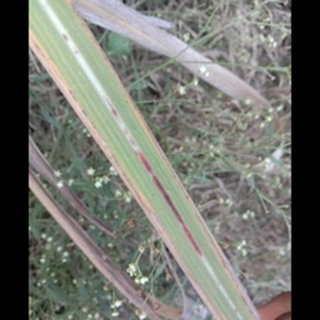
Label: sugarcane_red_rot